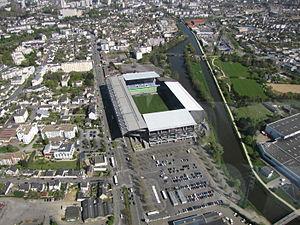
Disparitions au stade est le vingtième album de bande dessinée des Aventures de Vick et Vicky.
Le Stade rennais football club est un club de football français, fondé le 10 mars 1901 à Rennes.